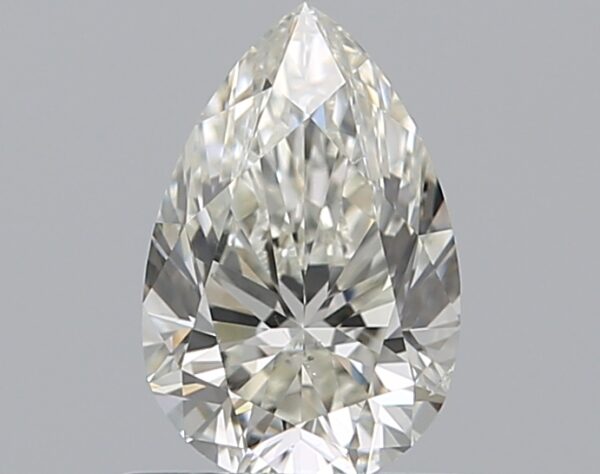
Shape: pear
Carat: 0.7
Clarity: SI1
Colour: K
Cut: VG
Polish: EX
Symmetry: EX
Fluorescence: F
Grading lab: GIA
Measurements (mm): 7.42 x 4.85 x 3.13